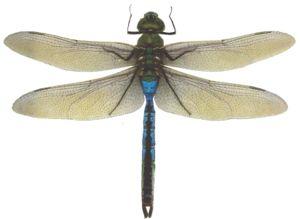
L’anax de juin est une espèce de libellules de la famille des Aeshnidae commune en Amérique du Nord et en Amérique centrale. Au Canada, elle est notamment présente au Québec.